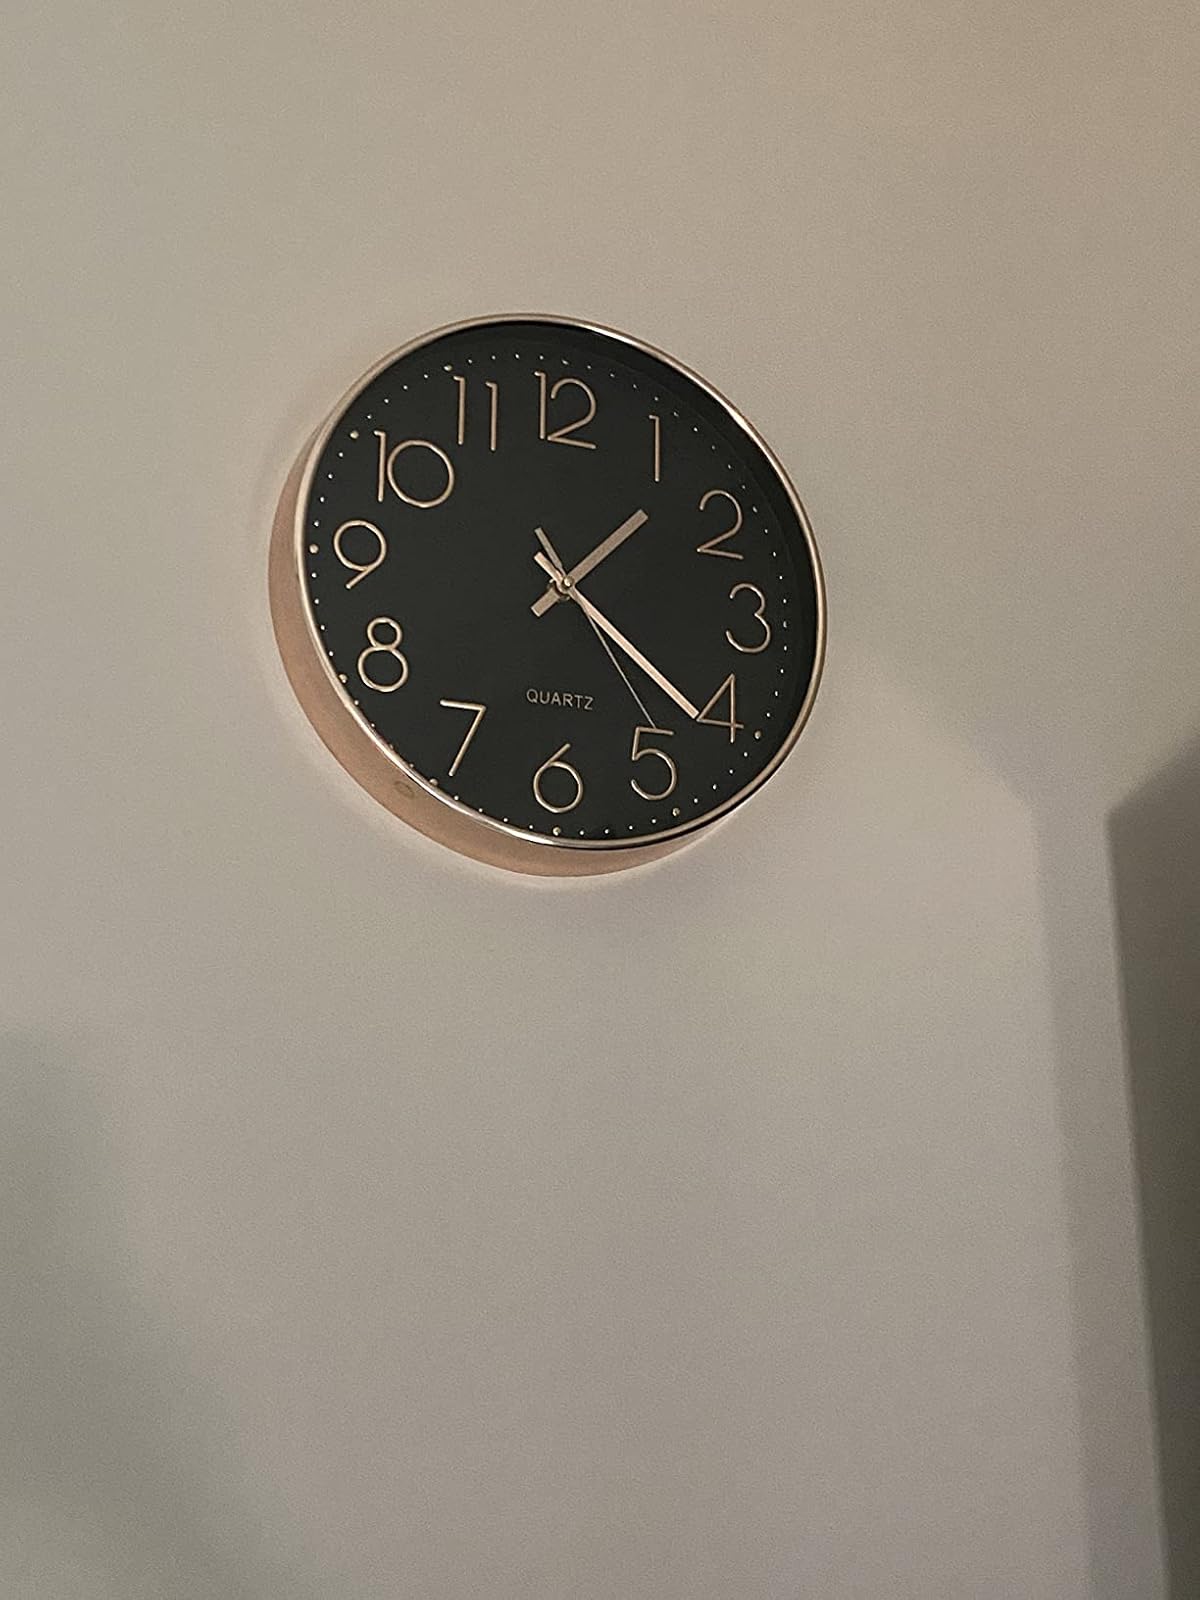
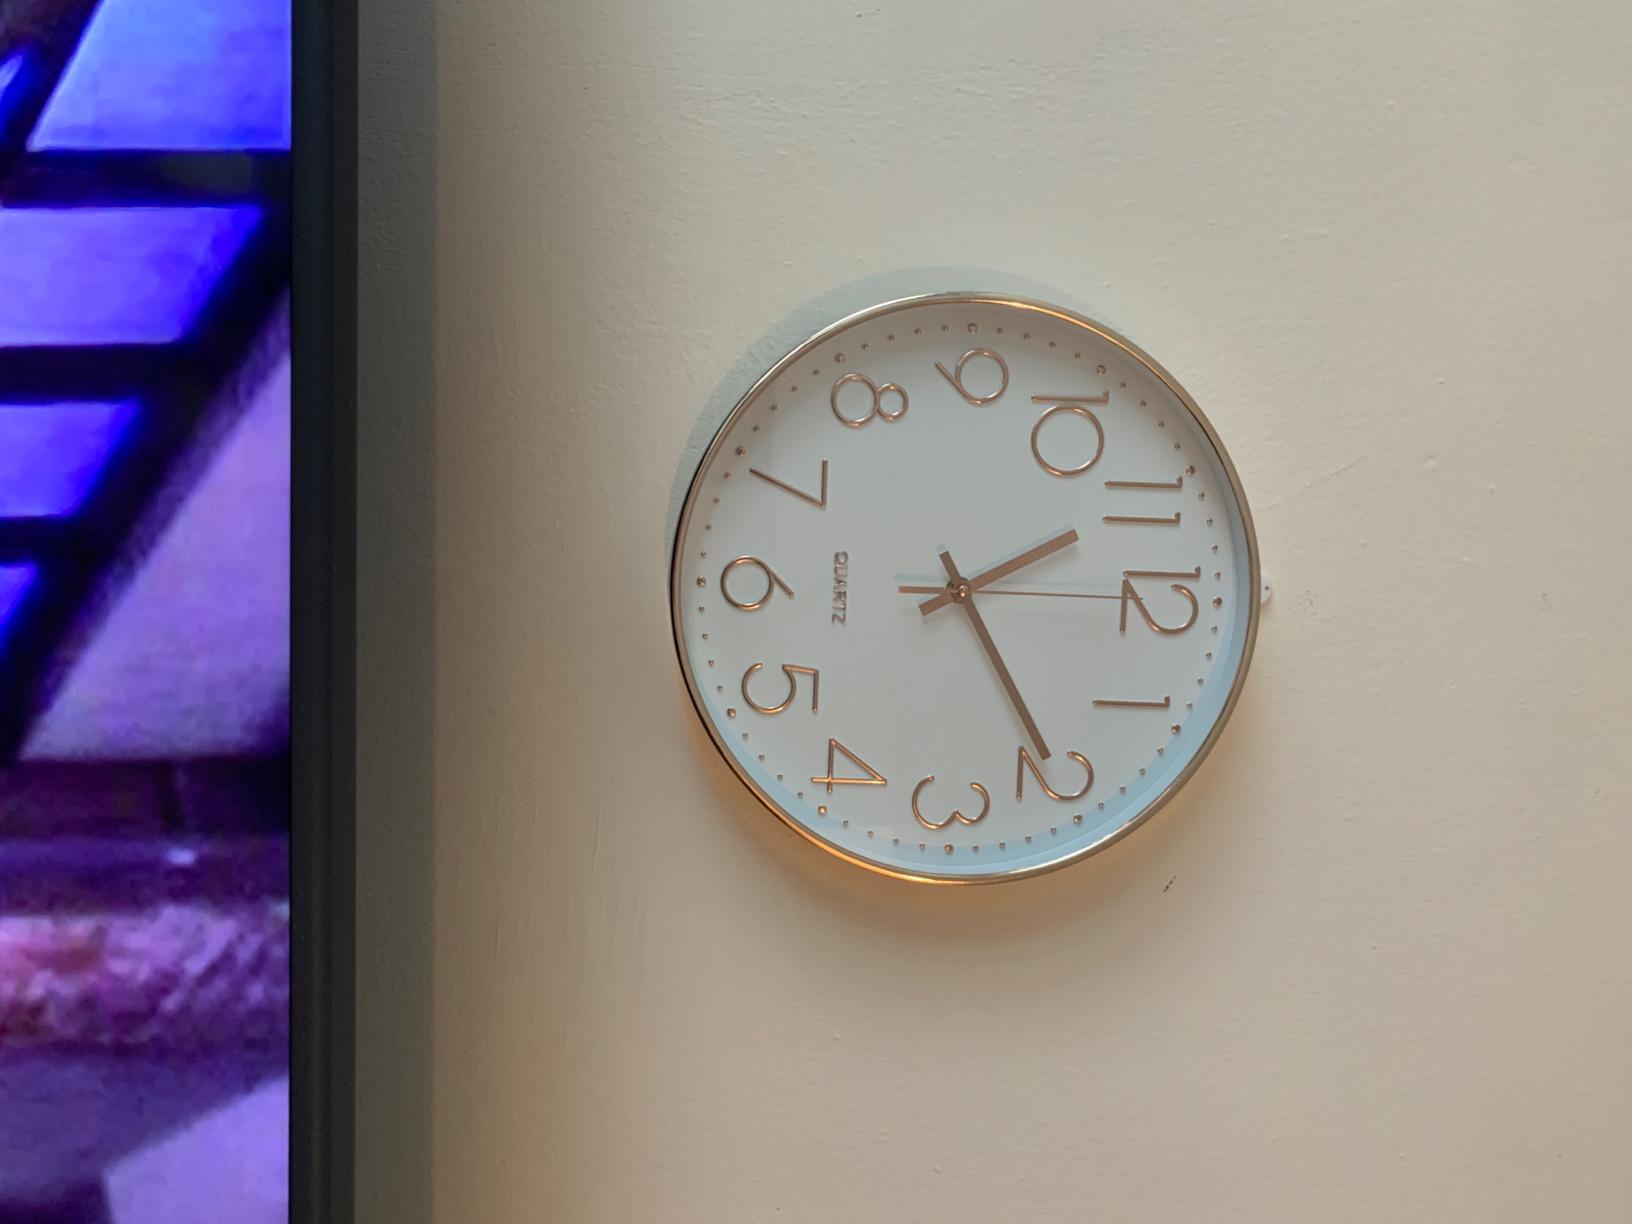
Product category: clock
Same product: no